List of NASCAR race wins by Kyle Busch

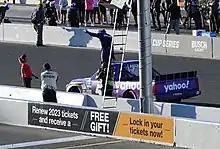
Kyle Busch celebrating his win in the 2022 DoorDash 250 Truck Series race at Sonoma

Over the course of his racing career, Kyle Busch has won a combined 232 NASCAR races across NASCAR's top three Series. Busch currently has 63 NASCAR Cup Series wins and holds the all-time wins record in the Xfinity Series (102) and Truck Series (67). He is only the third driver in NASCAR history to win at least 100 races in a single series.